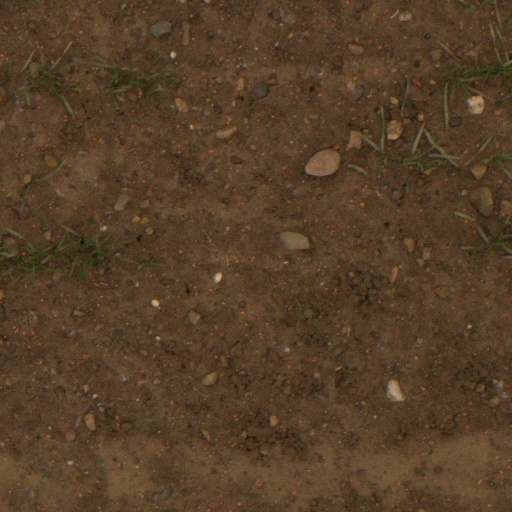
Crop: wheat